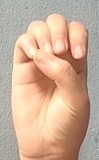
ASL sign: E